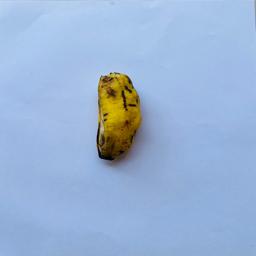
Banana variety: Sabri Kola